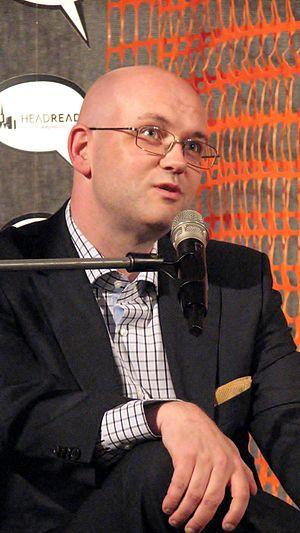
Dans l'usage habituel, l'ennui se présente sous la forme d'un état émotionnel ou psychologique vécu par une personne dont l'occupation quotidienne est dépourvue d’intérêt, voire monotone.